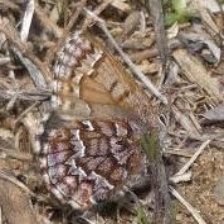
Species: EASTERN PINE ELFIN